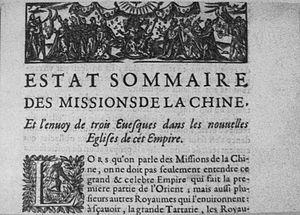
Vincent de Meur, né 1628, à Tonquédec et mort le 26 juin 1668 à Vieux-Château, est un prêtre catholique des Missions étrangères de Paris, dont il est le premier supérieur, élu le 11 juin 1664.
La Revue des Missions étrangères de Paris est une revue mensuelle catholique française fondée au XXᵉ siècle et diffusée par les Missions étrangères de Paris.
François Pallu, est un ecclésiastique français, il est l'un des fondateurs des Missions étrangères de Paris, et il a été nommé évêque de Chine et fut missionnaire en Asie.